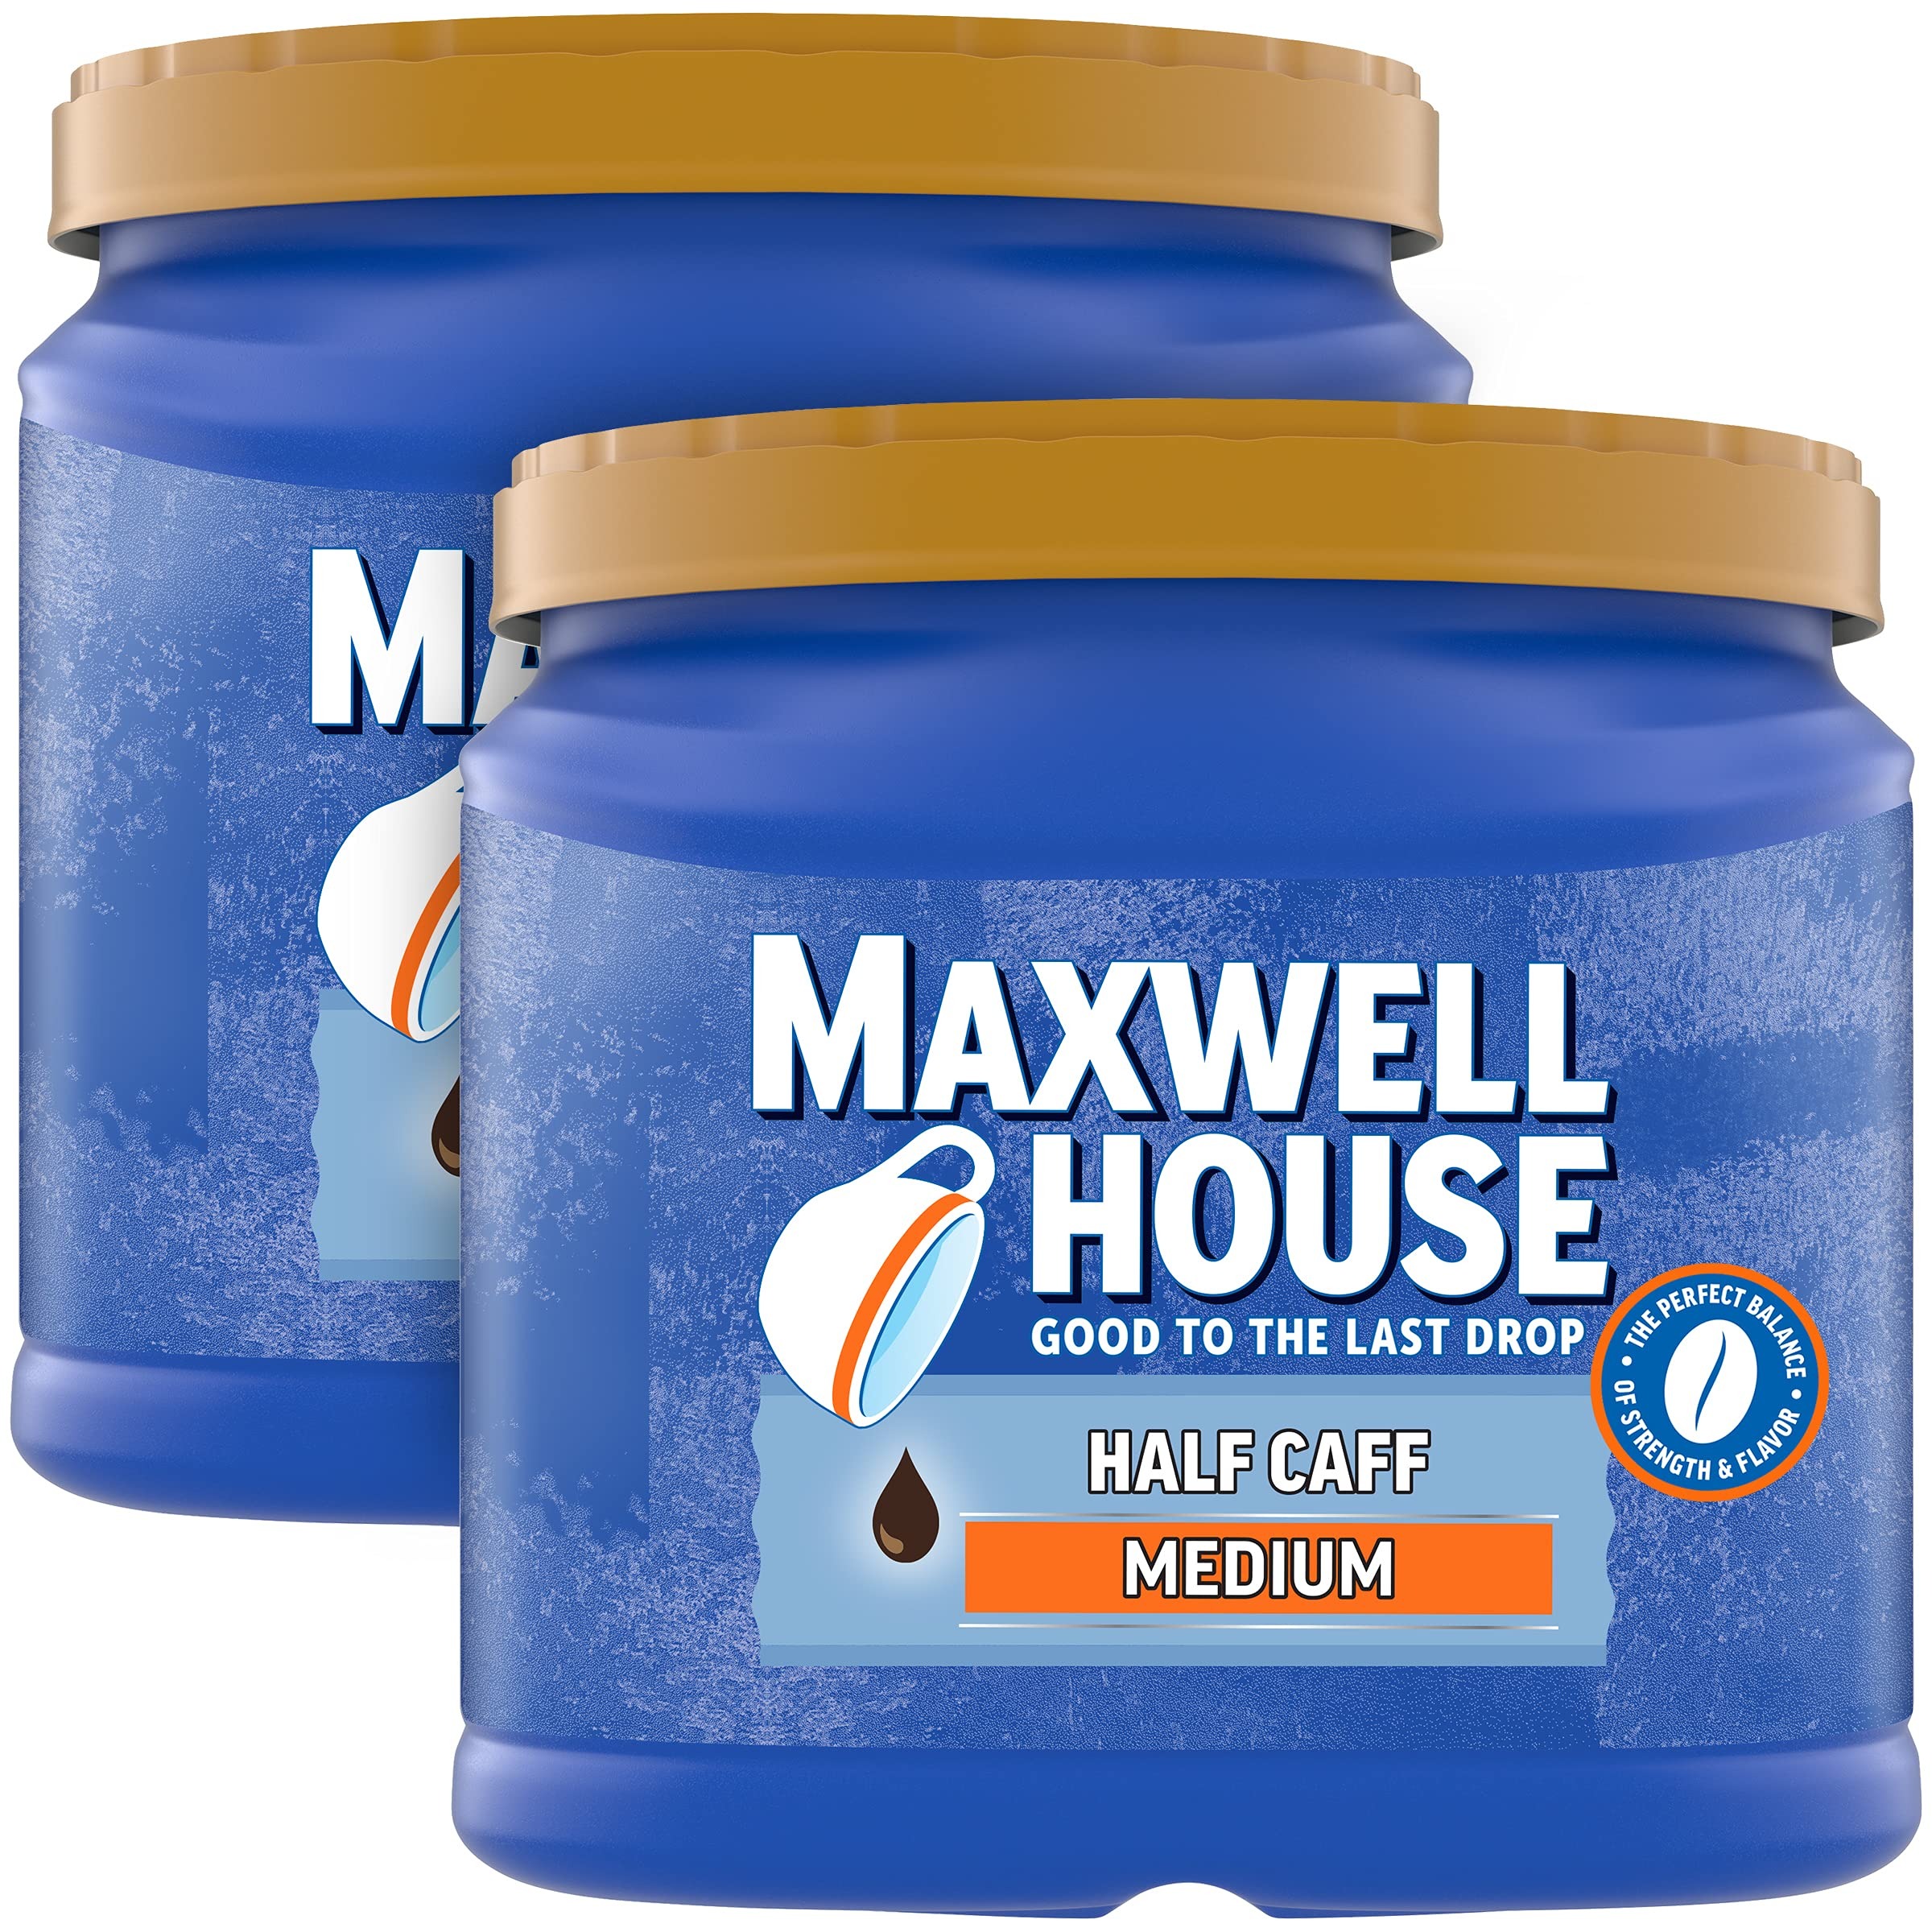
Item Name: Maxwell House Half Caff Medium Roast Ground Coffee with 1/2 the Caffeine (2 ct Pack, 25.6 oz Canisters)
Bullet Point 1: Two 25.6 oz canisters of Maxwell House Half Caff Medium Roast Ground Coffee with 1/2 the Caffeine
Bullet Point 2: Medium roast ground coffee is mellow, smooth and half caffeinated
Bullet Point 3: Maxwell House Medium Roast Half Caff Ground Coffee has a consistently great taste
Bullet Point 4: Blend of regular and decaffeinated coffee is made with 100% coffee beans
Bullet Point 5: Great served black or with cream and sugar. Try it with Maxwell House International Cafe as creamer
Bullet Point 6: Packaged in a resealable canister to lock in flavor
Bullet Point 7: Certified Kosher ground coffee
Value: 51.2
Unit: Ounce

Price: 14.655